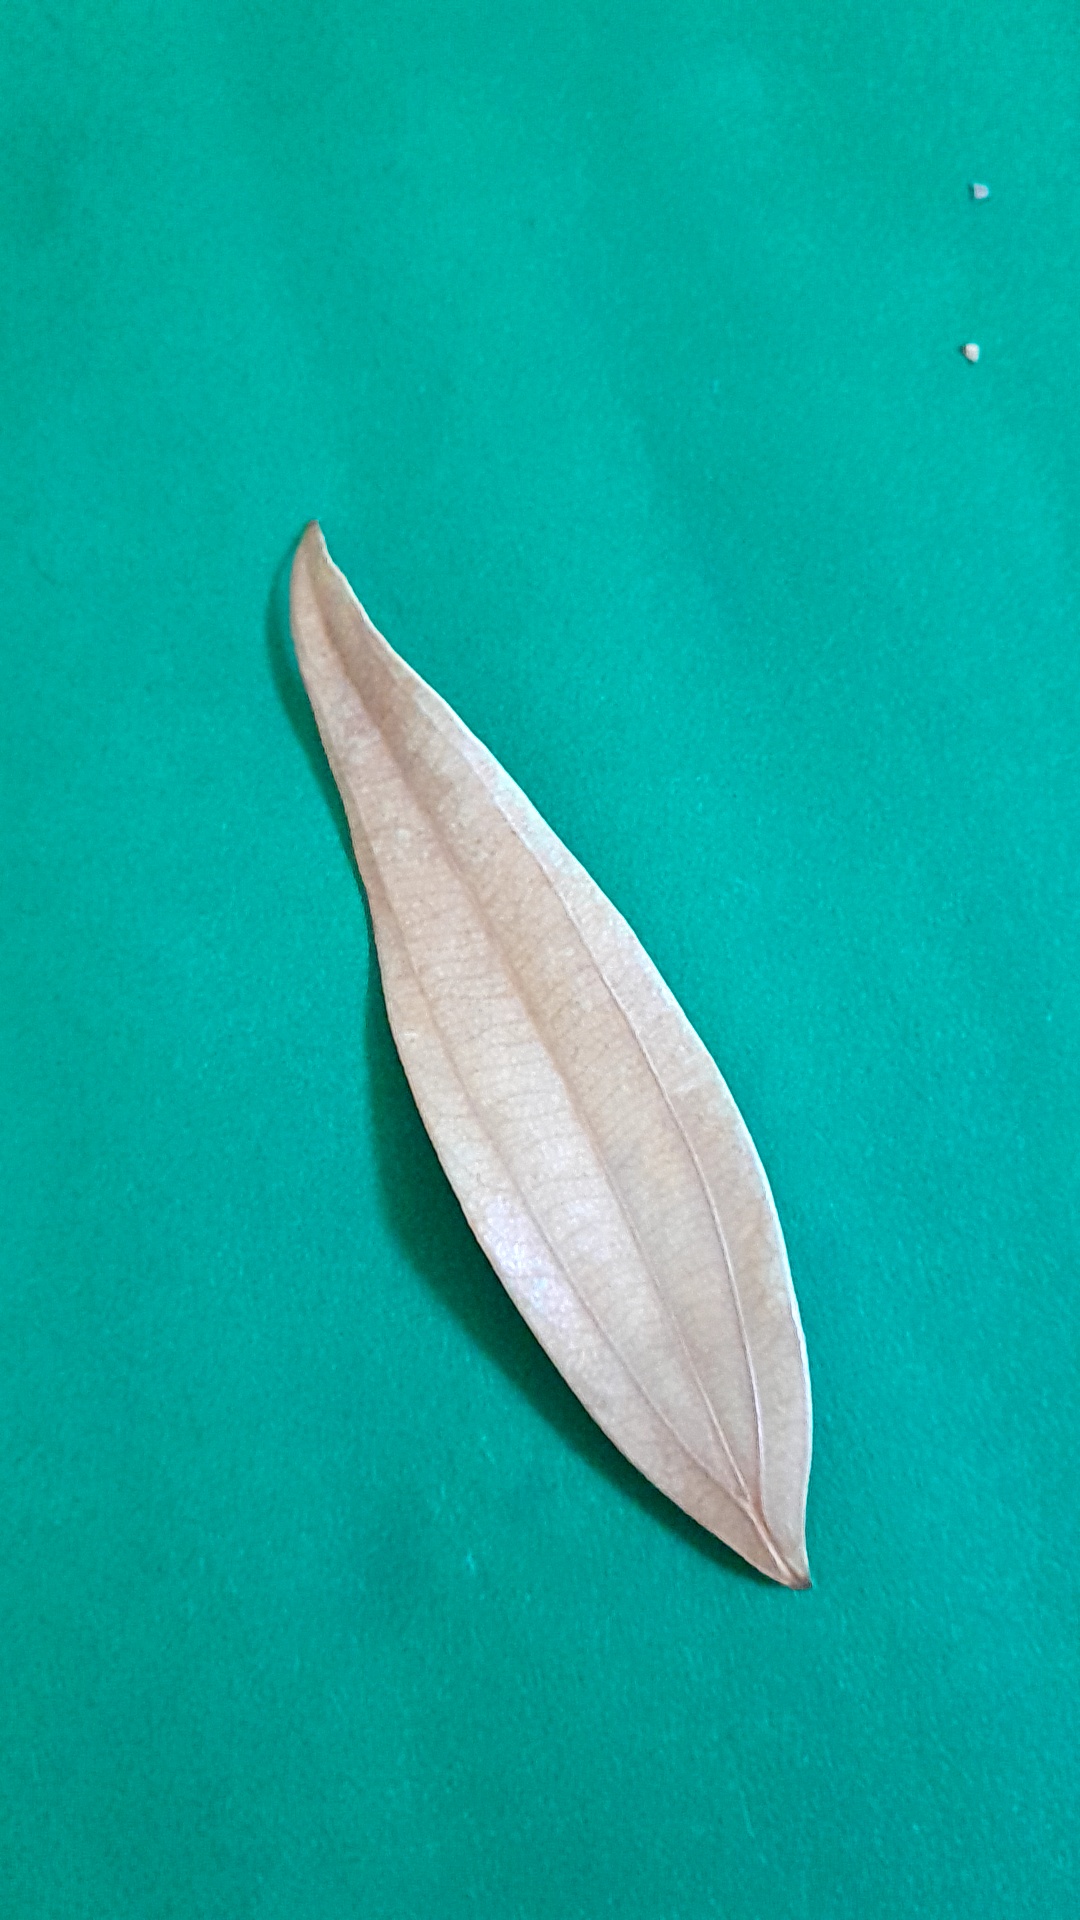
Label: Dry Leaf